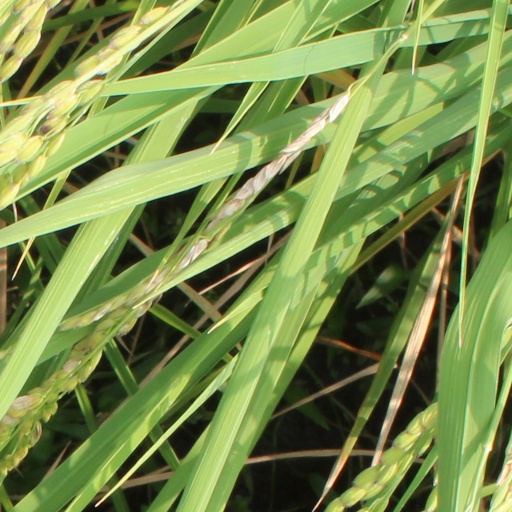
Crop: rice